Fort Foster (Washington County, Maine)

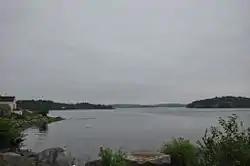
View toward The Rim from the south

Fort Foster was a military site of the American Revolutionary War in what is now East Machias, Maine. Little more than a large earthworks, it was located on The Rim, a neck of land that commands the confluence of the Machias and East Machias Rivers. The earthworks were built in 1776, and attacked by British forces in the 1777 Battle of Machias. The site was listed on the National Register of Historic Places in 1973.